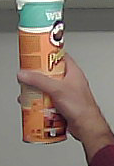
Product: pringles_paprika